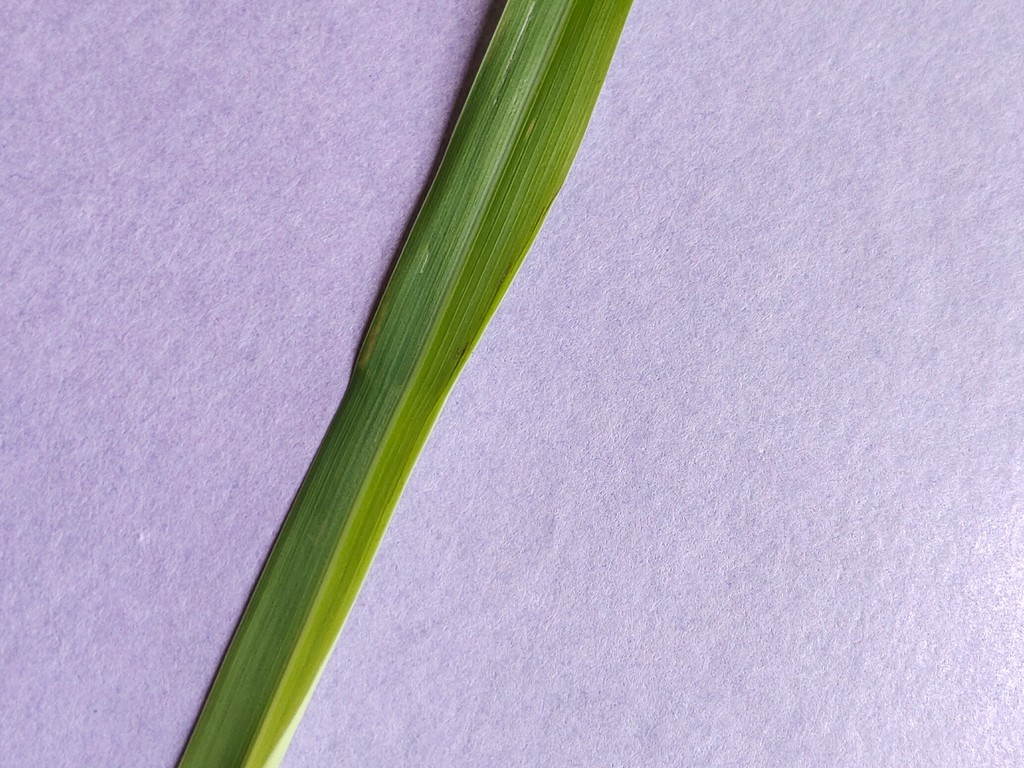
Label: Healthy